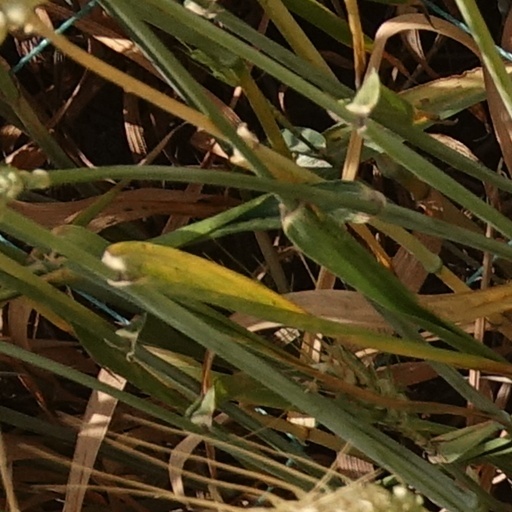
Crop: wheat